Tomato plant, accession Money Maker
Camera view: tilt-top (135 deg); turntable rotation: 150 degrees
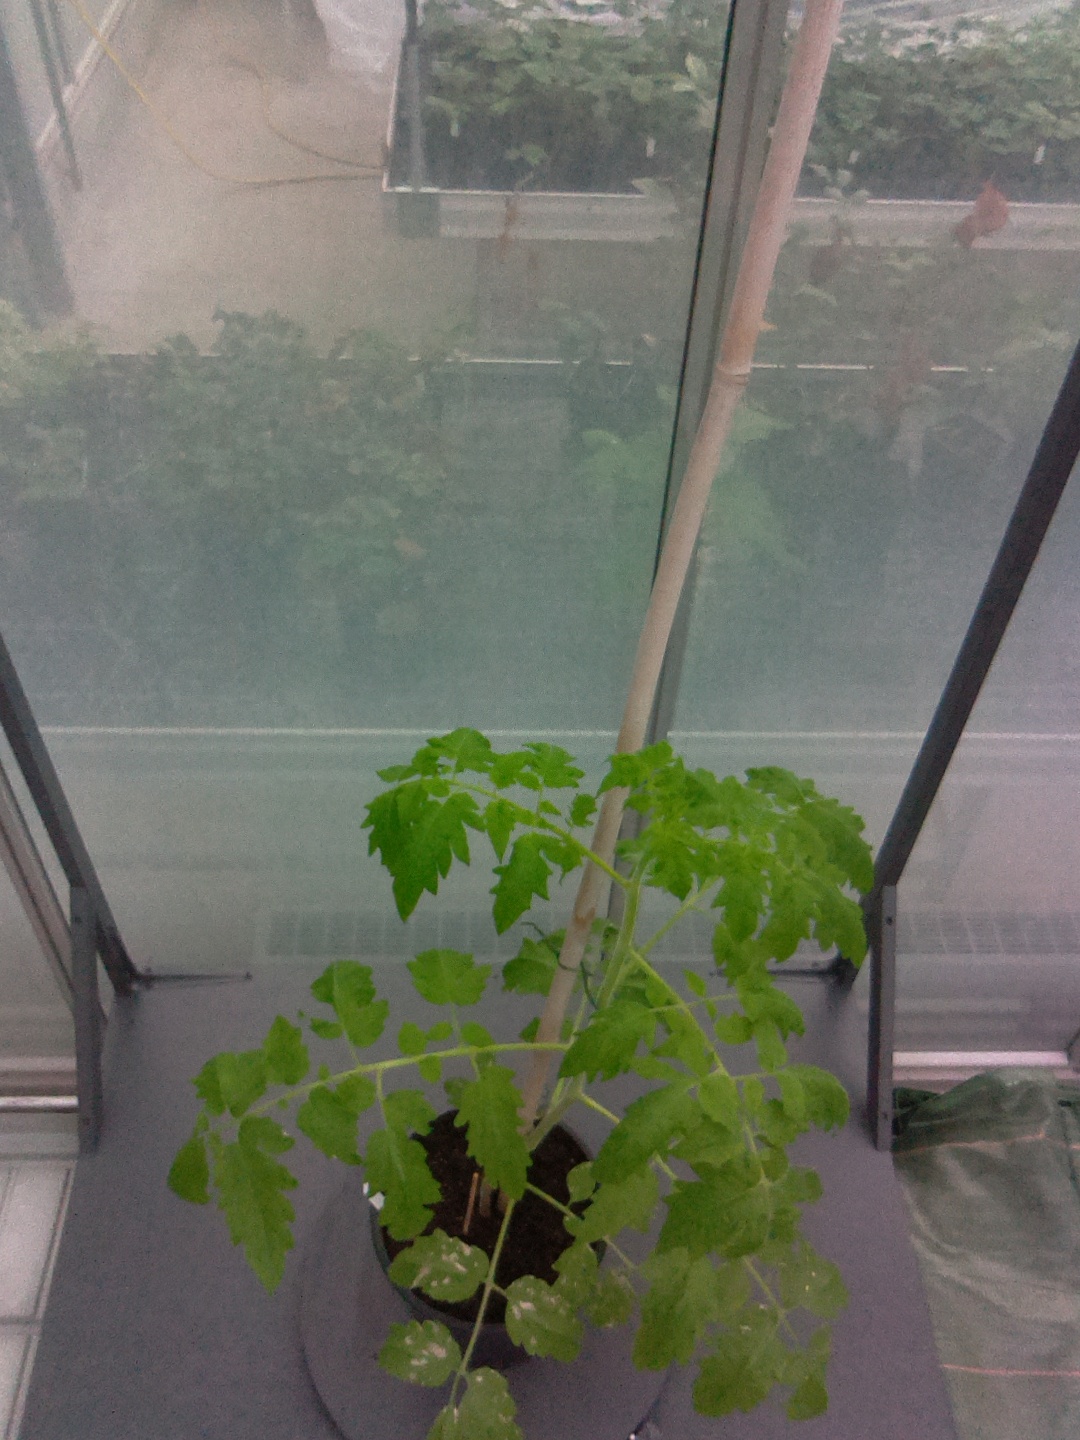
BBCH growth stage 52: 2 inflorescences visible